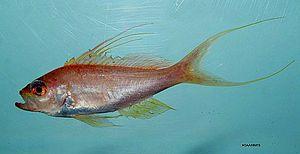
Les Anthiadinae sont une sous-famille de poissons téléostéens, de la famille des Serranidae.
Les Serranidae constituent une vaste et très diversifiée famille de poissons marins dont les noms vernaculaires regroupent parfois plusieurs espèces différentes mais de la même famille.